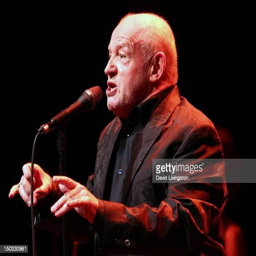
blues artist performs on stage for the concert series